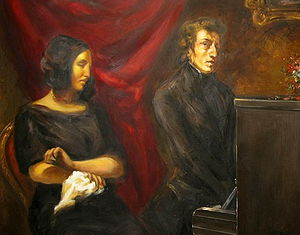
Portræt af Frédéric Chopin og George Sand
Portræt af Frédéric Chopin og George Sand er et ufærdigt oliemaleri fra c.1838 af den franske maler Eugène Delacroix. Maleriet i dets oprindelige form er gået tabt.